Chinese Literature Translation Archive

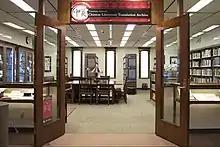

The University of Oklahoma Bizzell Memorial Libraries Chinese Literature Translation Archive (CLTA) provides both scholars and students with a wide range of rare books, translation drafts, correspondence, notes, ephemera, and more documentation that helps users to have a deeper understanding of Chinese Literature. CLTA contains more than 14,000 volumes and numerous documents from many famous translators including Howard Goldblatt, Wolfgang Kubin, Arthur Waley, and Wai-lim Yip. Jonathan Stalling is the curator of Chinese Literature Translation Archive.